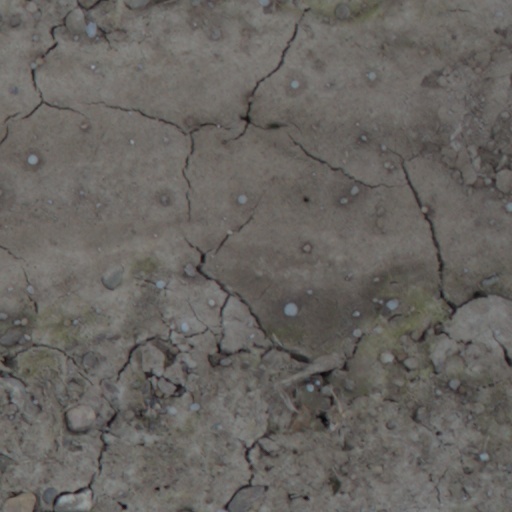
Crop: wheat